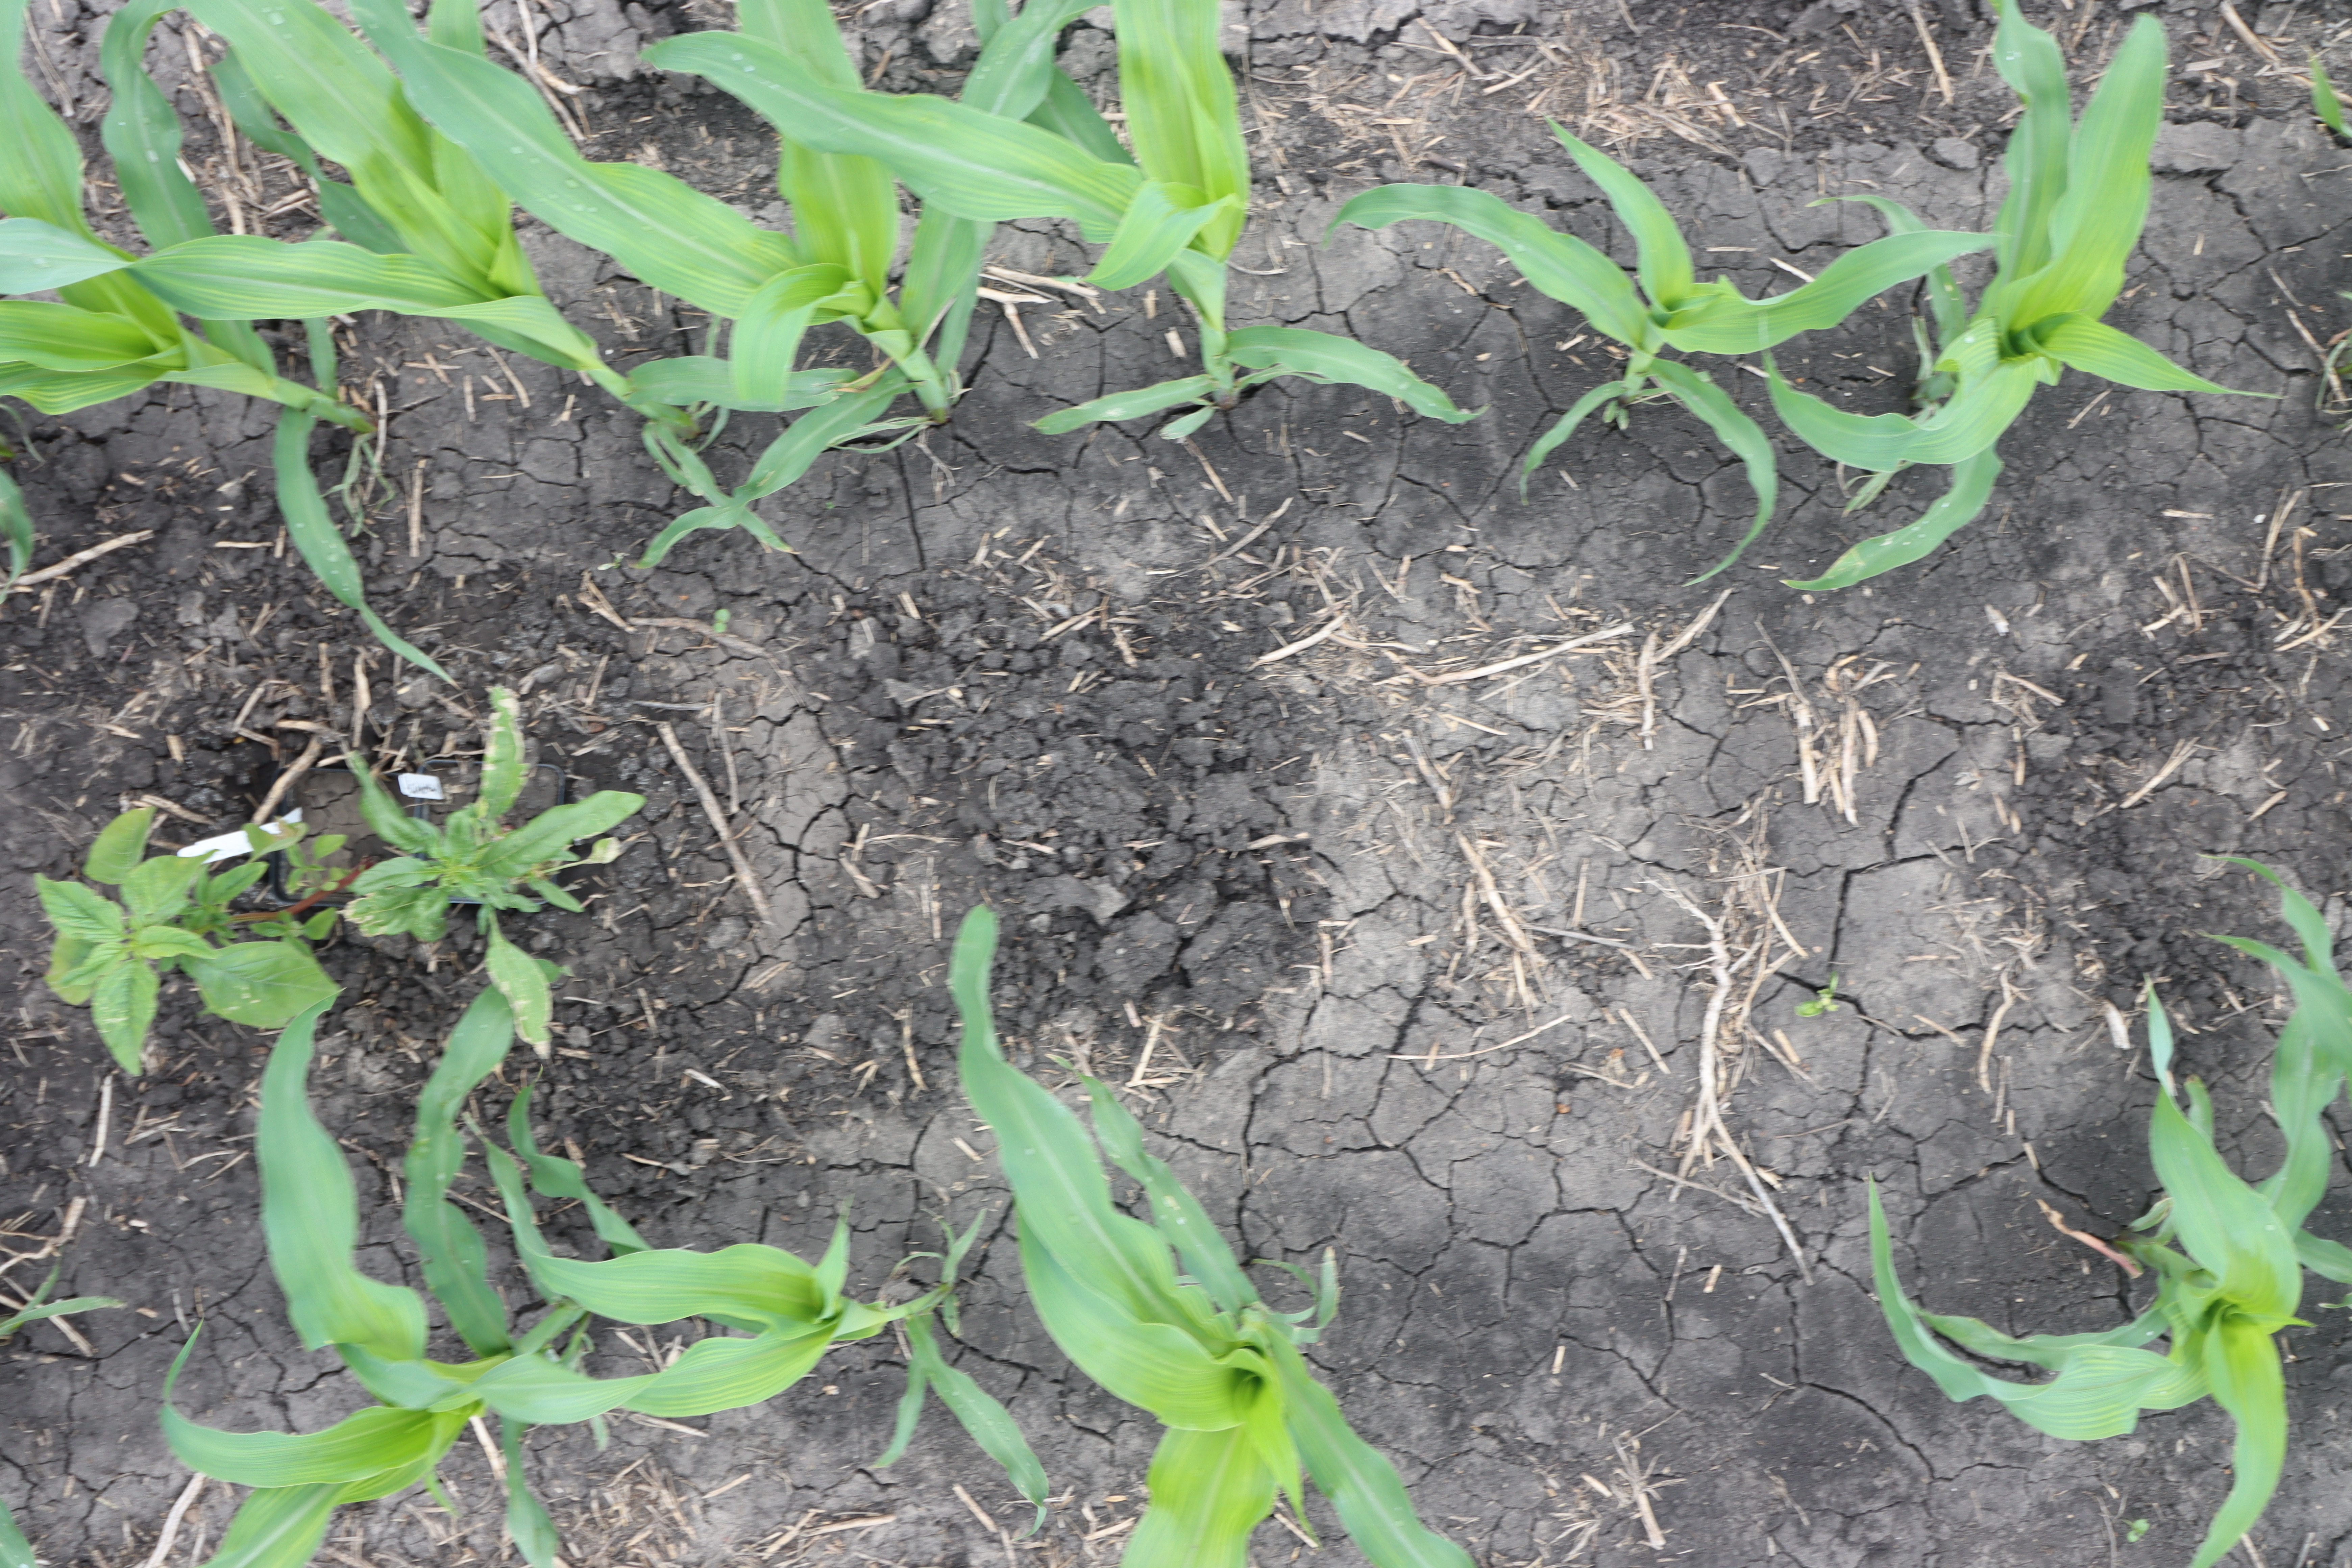
Crop: Corn
Objects: Corn, Corn, Corn, Corn, Corn, Corn, Corn, Waterhemp, Waterhemp